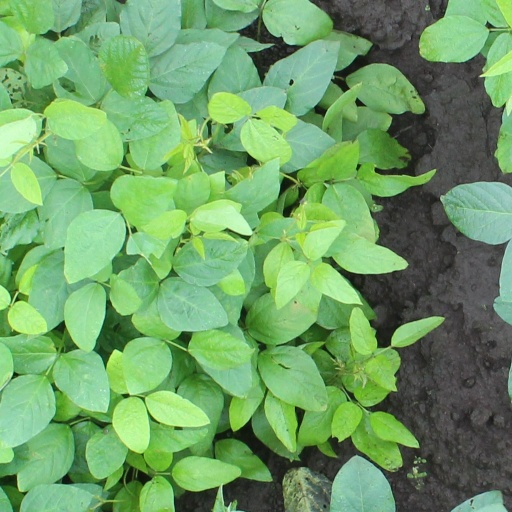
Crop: soybean